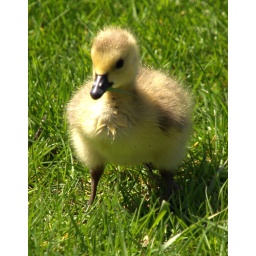
Baby goose with grass in its mouth, by the duck pond in Assiniboine Park, Winnipeg